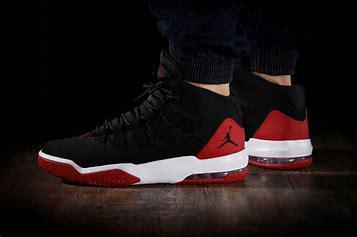
Brand: Jordan
Model: Max Aura 3